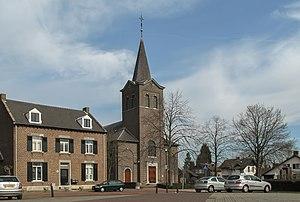
Roosteren est un village situé dans la commune néerlandaise d'Echt-Susteren, dans la province du Limbourg. Le 1ᵉʳ janvier 2008, le village comptait 1 568 habitants.